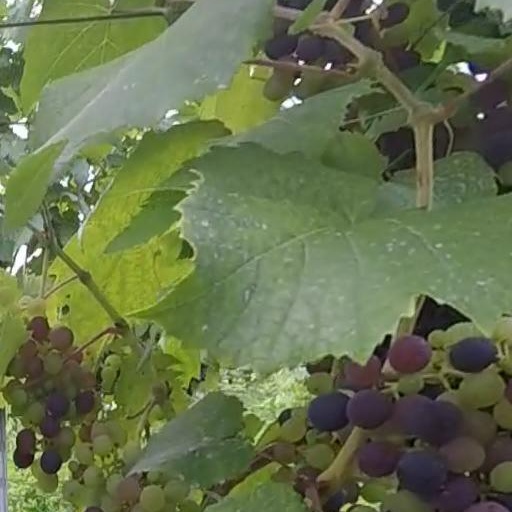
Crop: grape